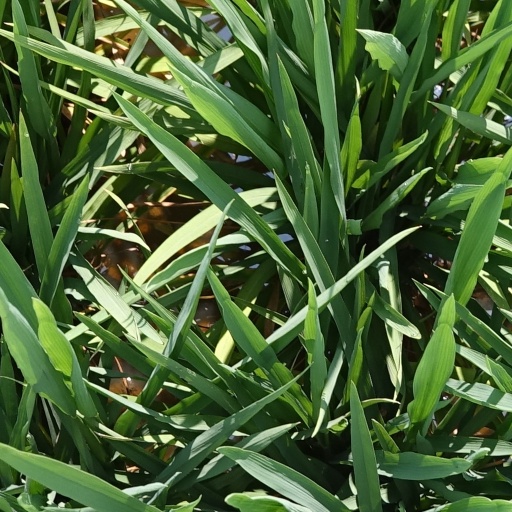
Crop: rice